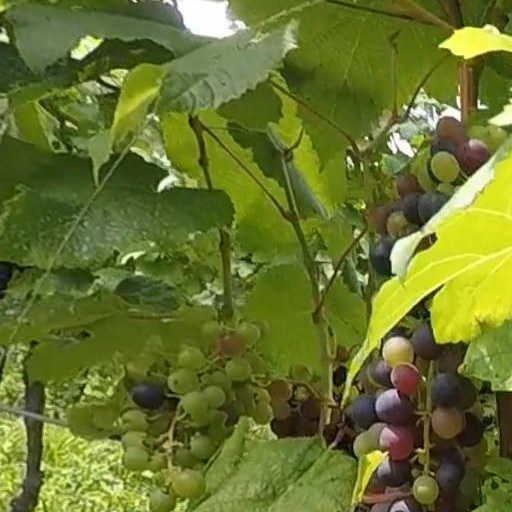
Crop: grape